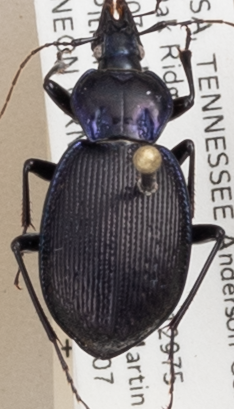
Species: Sphaeroderus stenostomus lecontei
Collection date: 2018-06-07
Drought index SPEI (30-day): -0.556
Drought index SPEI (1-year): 0.38
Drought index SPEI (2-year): -0.32